History of monarchy in Canada

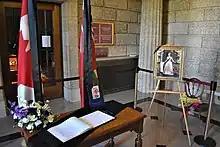
A memorial and condolence book set up for the public at the Manitoba Legislative Building in Winnipeg following the death of Queen Elizabeth II

Official celebrations for Queen Elizabeth's Diamond Jubilee began two years before the event, during Elizabeth's tour of Canada in 2010. During it, she, among other things, planted an Amber Jubilee Ninebark shrub—a cultivar created specifically for the Jubilee—in the newly dedicated Queen Elizabeth II Garden outside her official residence in Manitoba and, at Rideau Hall, unveiled a stained glass window, depicting herself and Queen Victoria (the only other monarch of Canada who marked a diamond jubilee), that would, later that year, be installed in the Senate foyer and unveiled by Governor General David Johnston. The jubilee proper started with Diamond Jubilee week, starting on 6 February (Accession Day) 2012, with the raising of the Queen's Canadian royal standard on Parliament Hill and at all government houses and viceregal offices across the country; permission for the breach of protocol (the flag is normally flown only to mark the sovereign's presence) was granted by Elizabeth. Event were organized and educational programs established throughout the country, by federal, provincial, and municipal governments and exhibitions were mounted at museums and institutions from the Canadian Postal Museum to the Canadian Museum of History. The Royal Canadian Mint also issued an "extensive set" of coins to mark the anniversary.